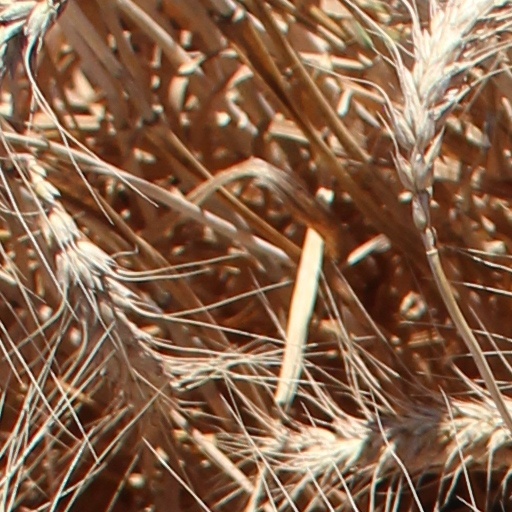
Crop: wheat